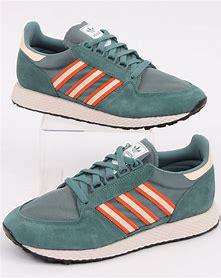
Brand: Adidas
Model: Forest Grove